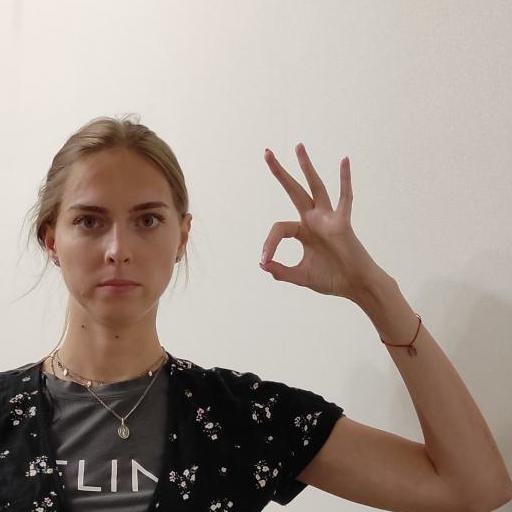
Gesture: ok